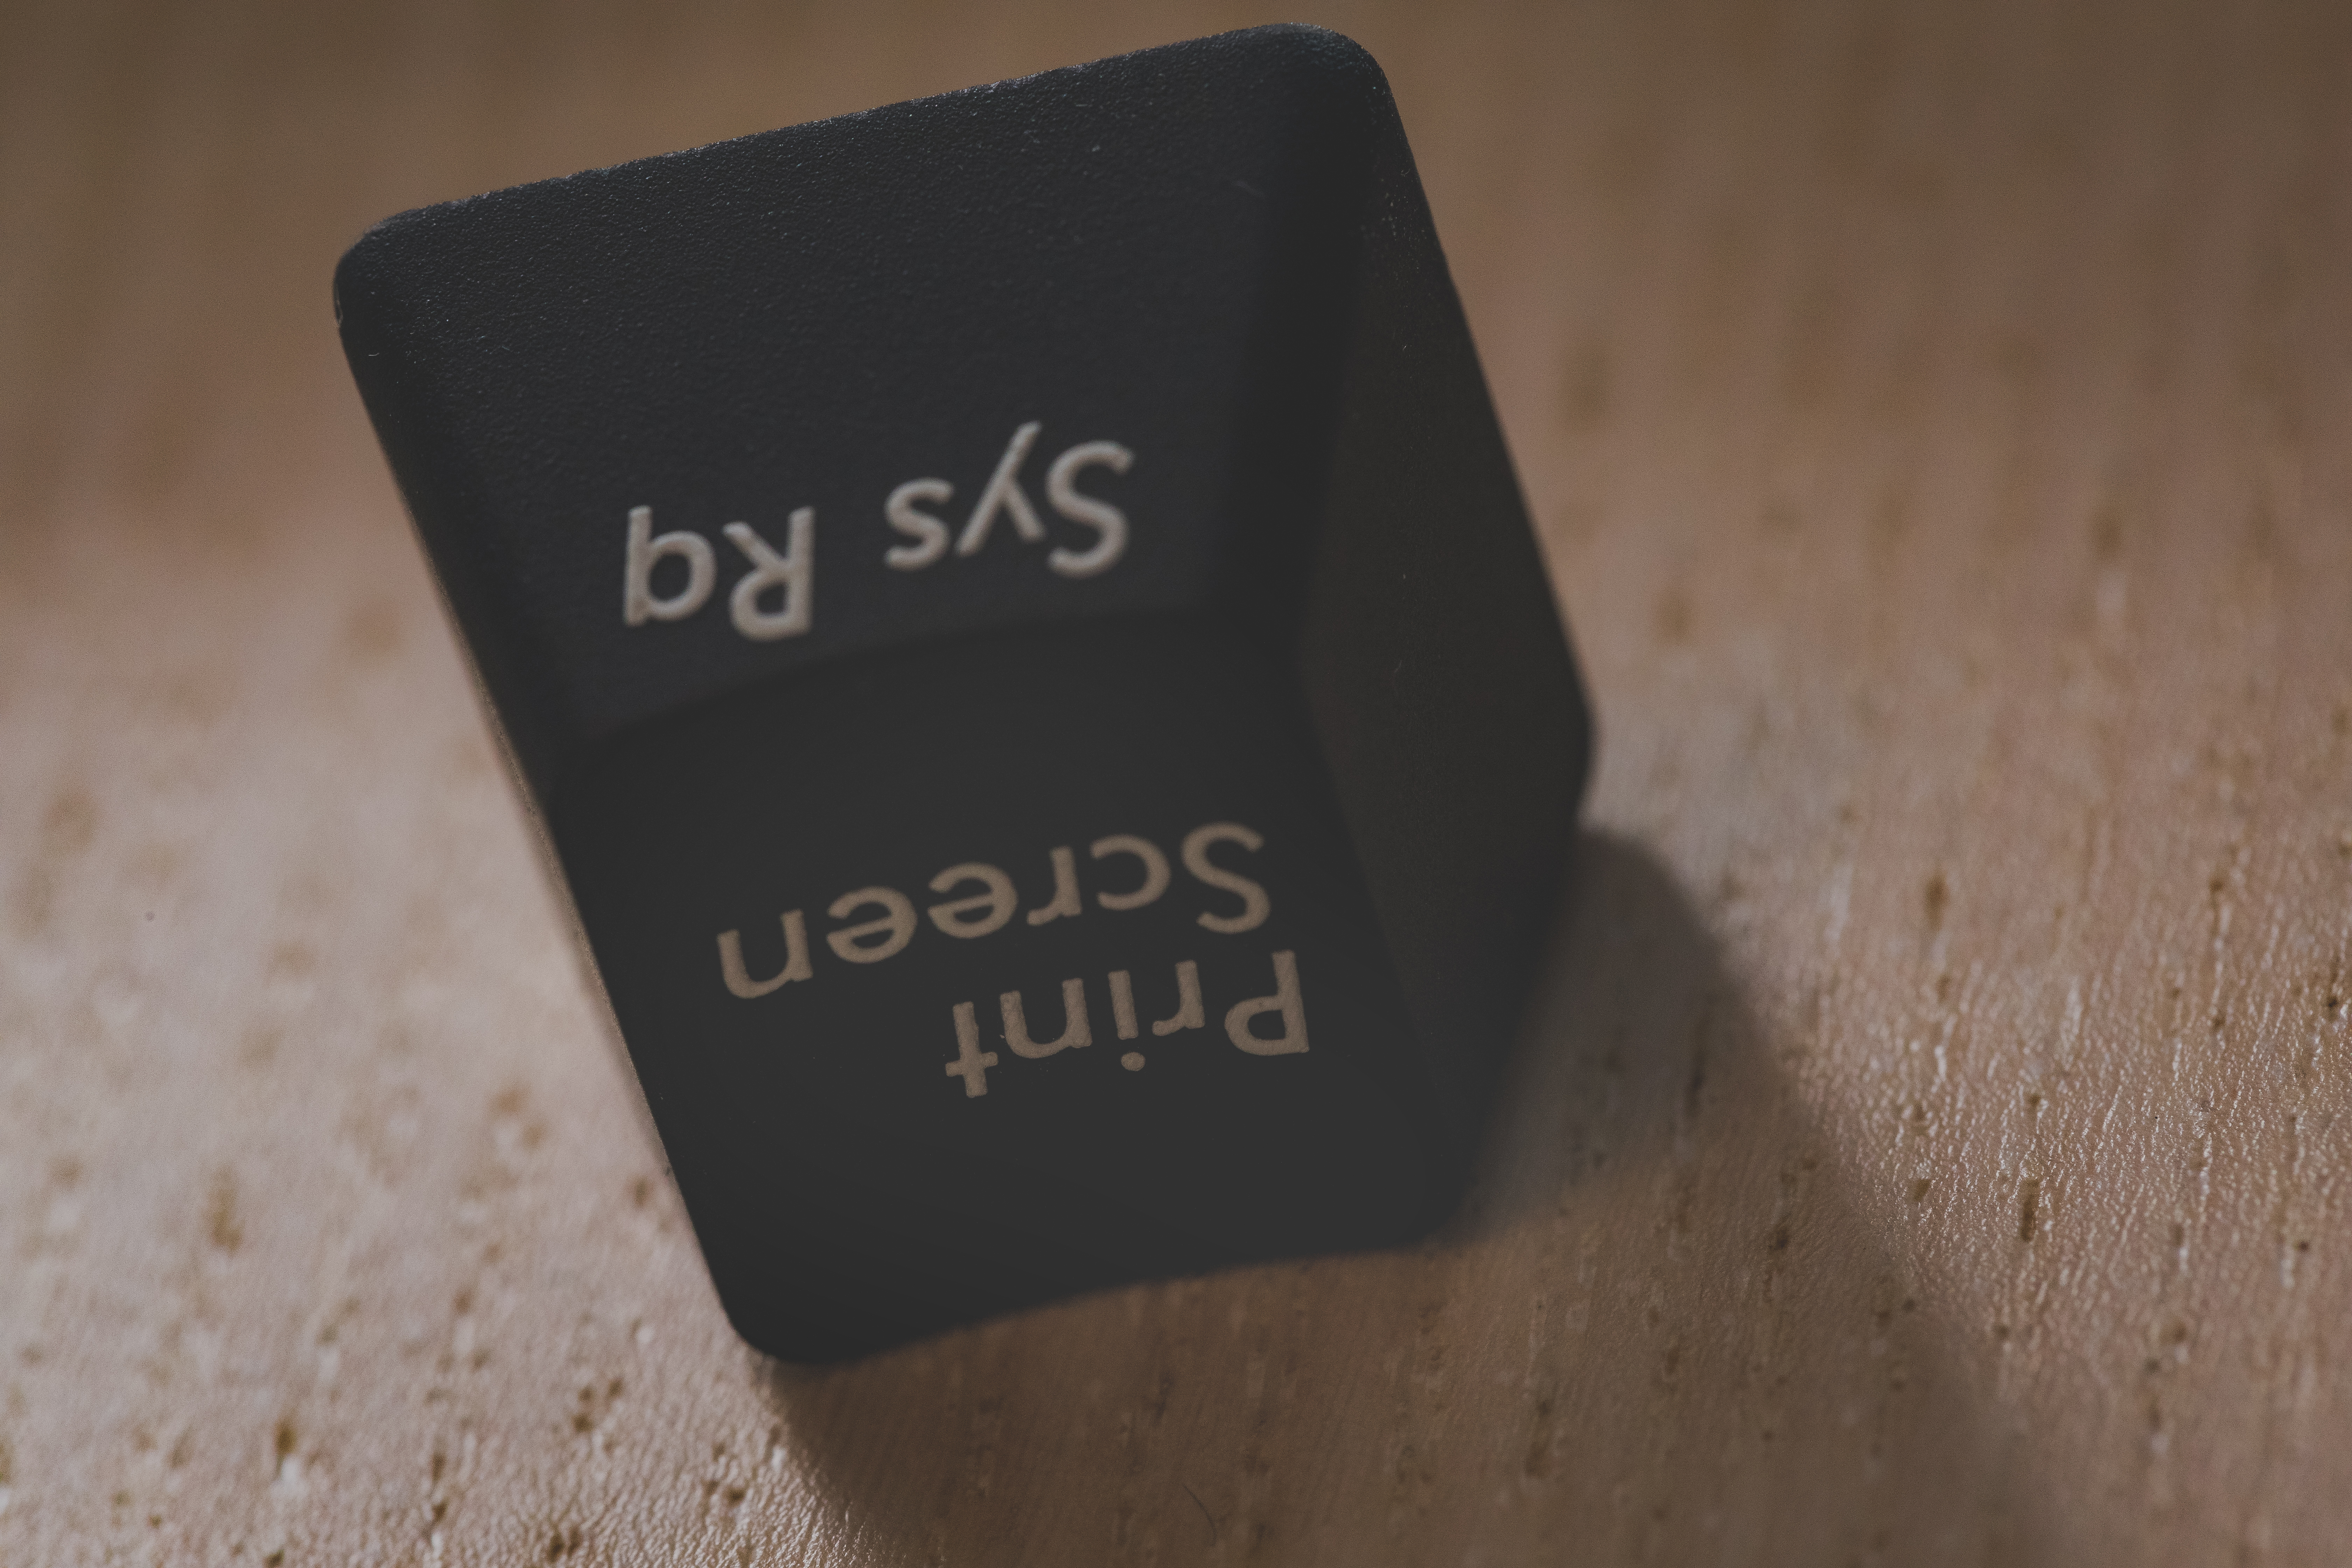
digital, text, technology, electronic device